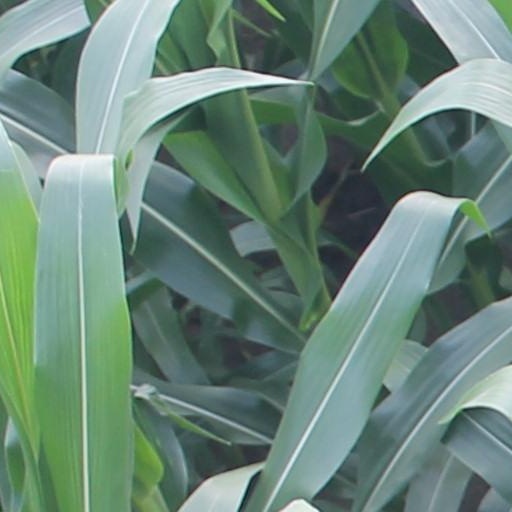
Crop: maize; corn